River Clywedog, Denbighshire

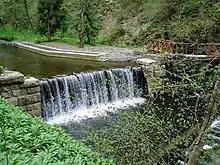
A weir on the river at Bontuchel

The River Clywedog (Welsh: "Afon Clywedog") is a tributary of the River Clwyd in northeast Wales. The river rises within Clocaenog Forest and flows in a generally easterly direction through the villages of Cyffylliog, Bontuchel and Rhewl before turning northwards to join the Clwyd to the east of Denbigh.